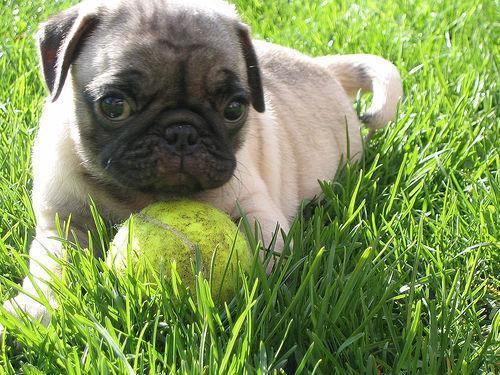
pug